Jonathan Spilsbury

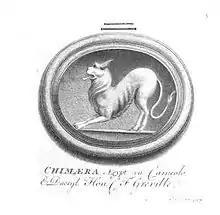
Chimera engraved from an antique gem. From a collection issued by John Boydell and incorrectly attributed by the publisher to John Spilsbury—in fact by Jonathan Spilsbury.

Spilsbury practised chiefly in mezzotint, and between 1759 and 1789 produced many plates, mainly portraits, which included: